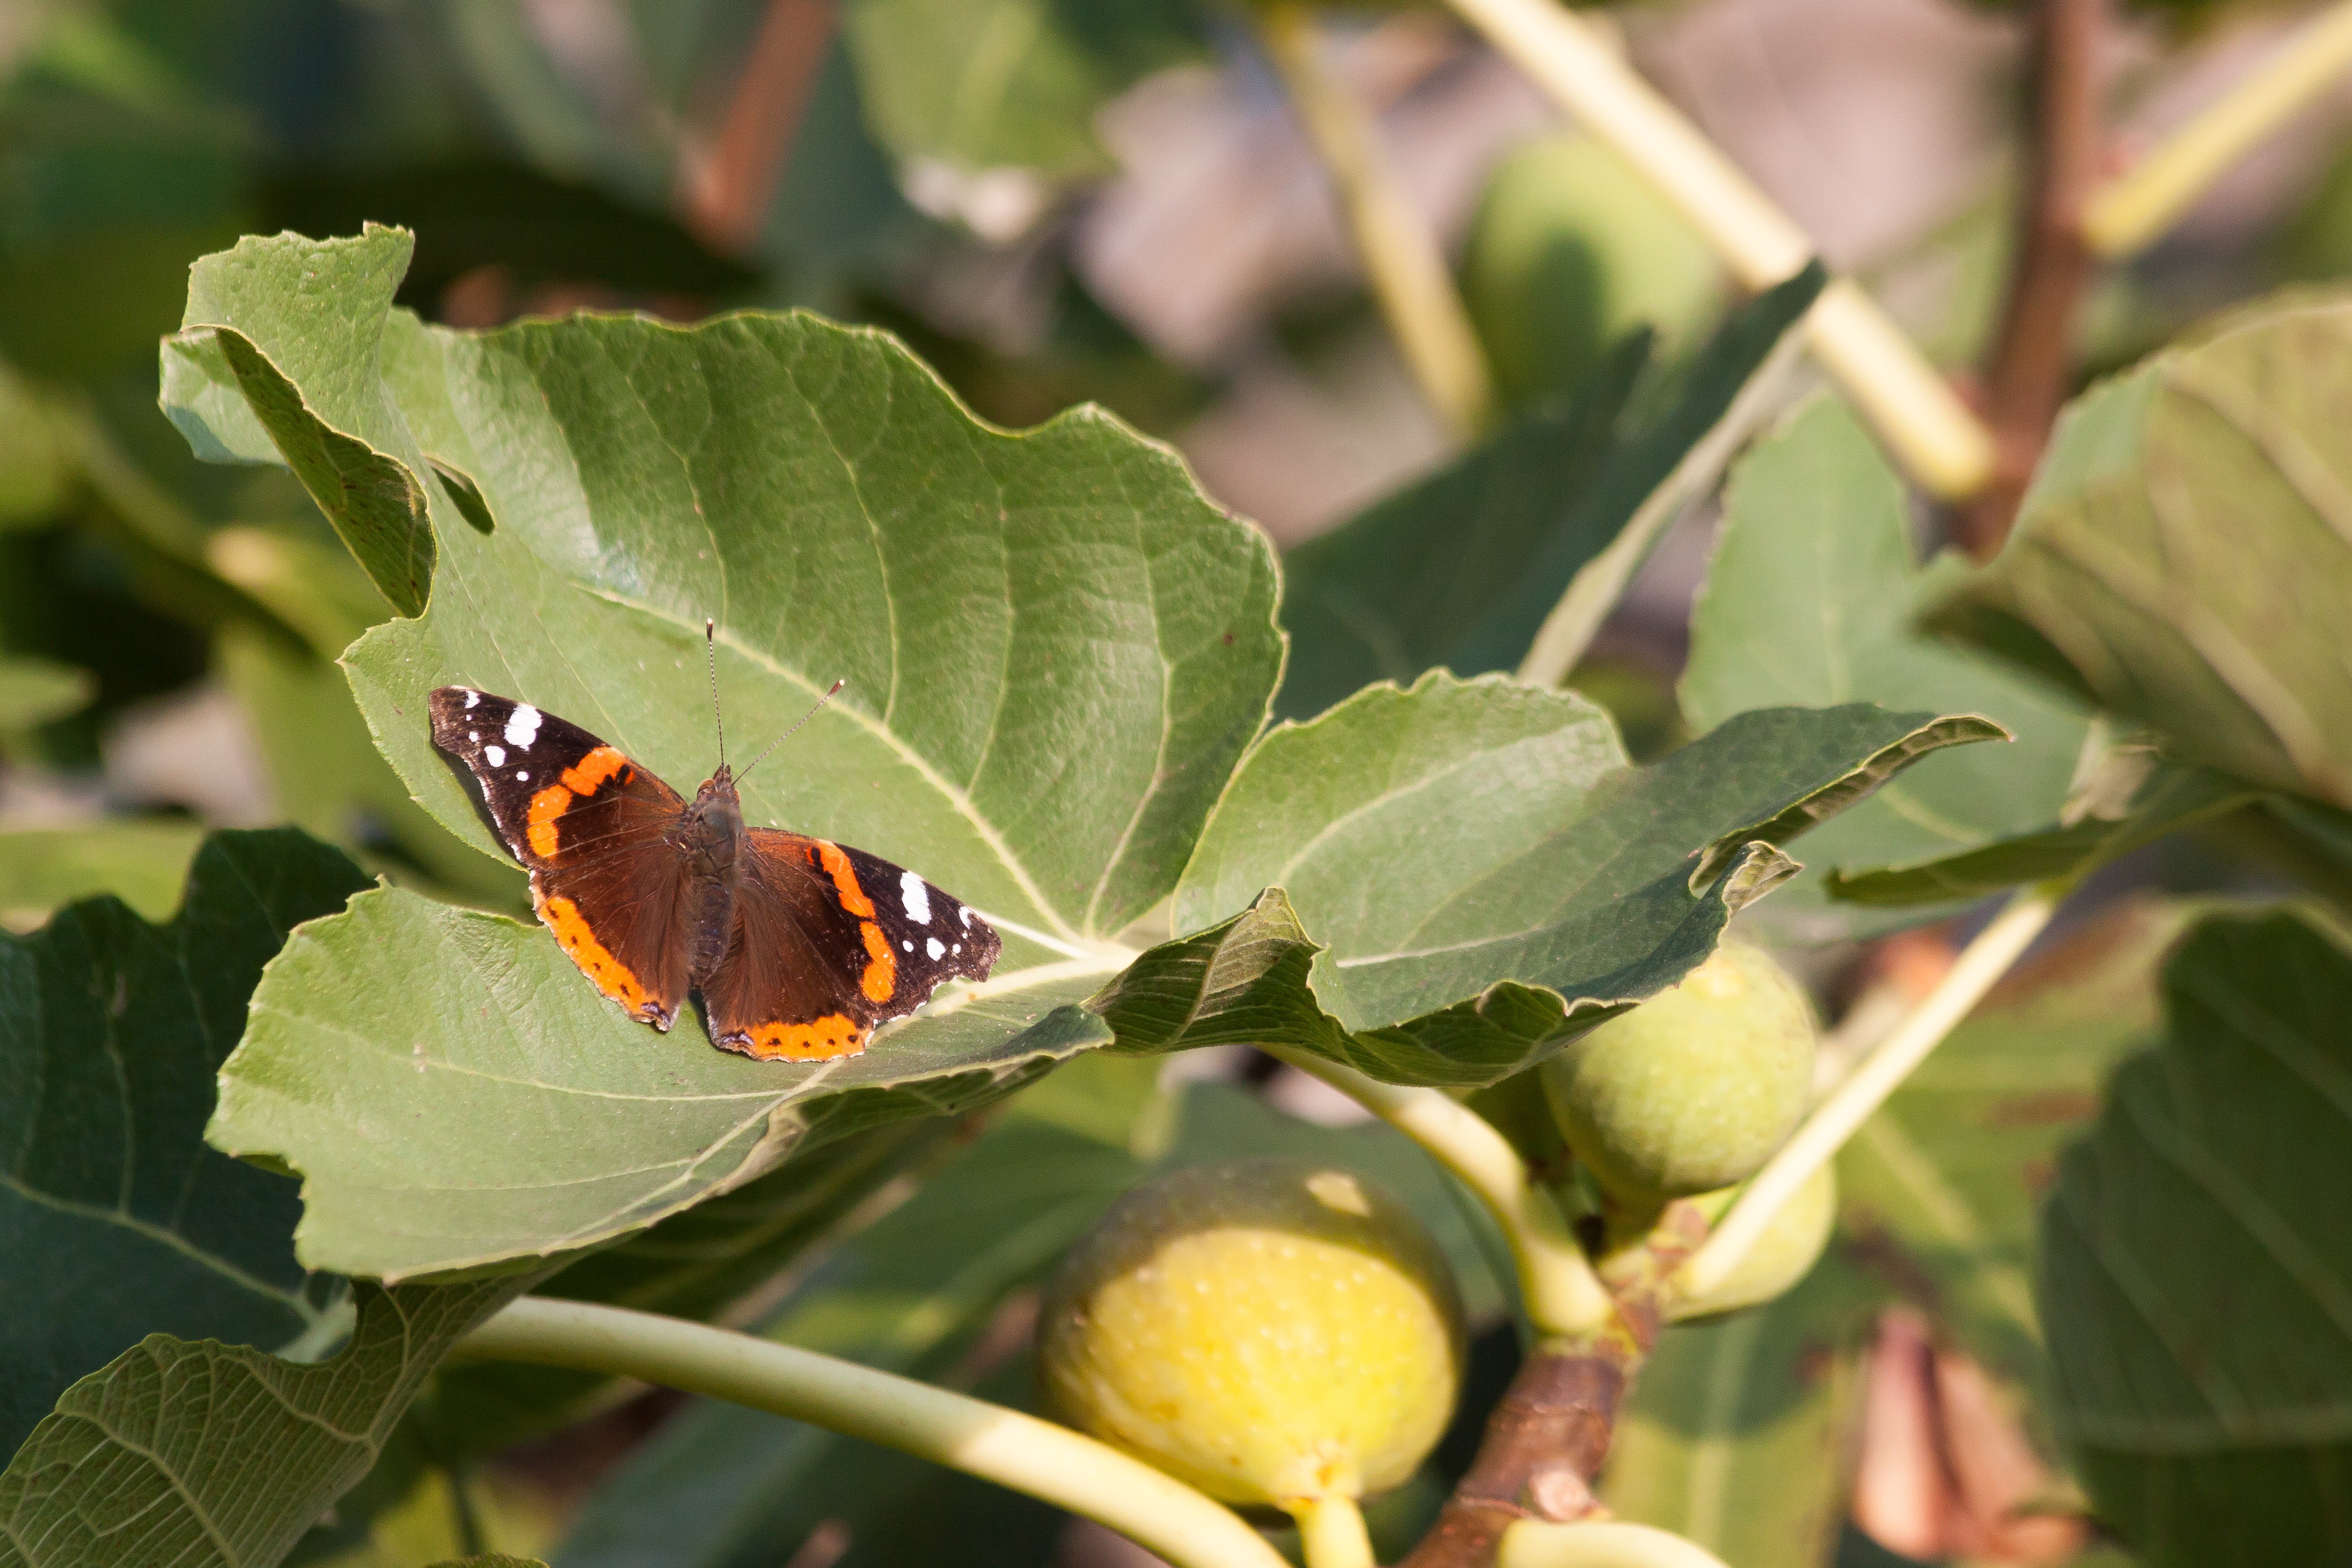
tree, nature, branch, plant, leaf, flower, food, produce, insect, autumn, botany, butterfly, flora, fauna, invertebrate, fig, shrub, admiral, macro photography, flowering plant, edelfalter, fig tree, fig leaf, land plant, moths and butterflies